Peoples of Palawan

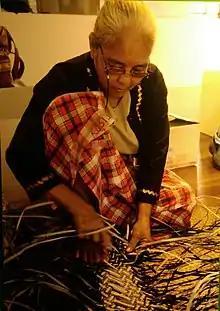
A Tagbanua weaver

Palawan, the largest province in the Philippines, is home to several indigenous ethnolinguistic groups namely, the Kagayanen, Tagbanwa, Palawano, Taaw't Bato, Molbog, and Batak tribes. They live in remote villages in the mountains and coastal areas.